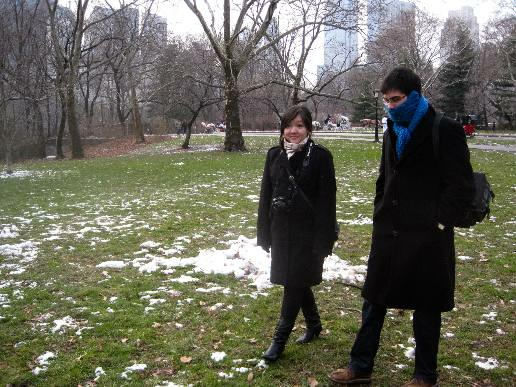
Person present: Yes